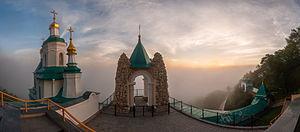
L'église Saint-Nicolas du 17e siècle (monument d'architecture de l'importance nationale №154/1) et la chapelle Saint-André du 19e siècle de la Laure de Sviatohirsk. Vue depuis le sommet d'un rocher crayeux. Sviatohirsk, oblast de Donetsk, Ukraine Polski: Cerkiew Świętego Mikołaja z XVII wieku (zabytek architektury o znaczeniu narodowym № 154/1) i kaplica Świętego Andrzeja z XIX wieku Ławry Świętogórskiej. Widok z góry kredowej skale. Swiatohirśk, obwód doniecki, Ukraina Русский: Николаевская церковь 17 века (памятник архитектуры национального значения №154/1) и Андреевская часовня 19 века Святогорской лавры. Вид с вершины меловой скалы. Святогорск, Славянский городской совет Донецкой области, Украина Українська: Миколаївська церква 17 ст. (пам'ятка архітектури національного значення №154/1) та Андріївська каплиця 19 ст. (№154/7) Святогірської лаври. Вид з верхівки крейдяної скелі. Святогірськ, Слов'янська міська рада Донецької області This is a photo of a monument in Ukraine, number: 14-141-0064 This is a photo of a monument in Ukraine, number: 14-141-0070